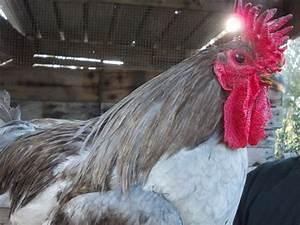
chicken